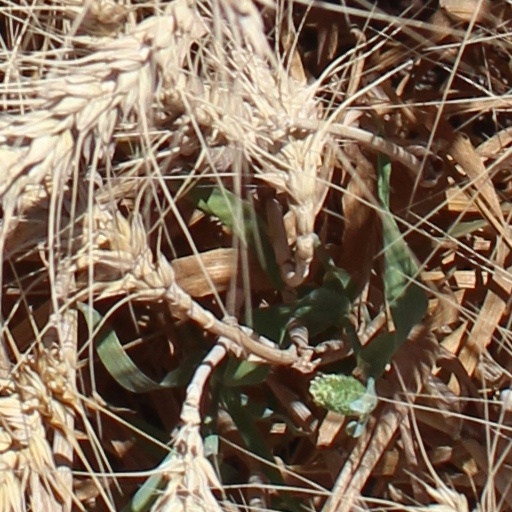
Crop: wheat